South African Class 7F 4-8-0

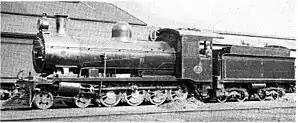
NCCR 7th Class no. 10 SAR Class 7F no. 1358

In 1913, the New Cape Central Railway placed three Cape 7th Class Mastodon type steam locomotives in service. In 1925, when the New Cape Central Railway was amalgamated into the South African Railways, these three locomotives were renumbered and designated Class 7F.